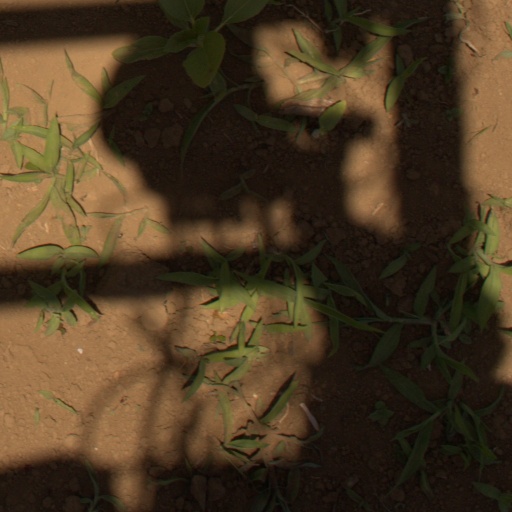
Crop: Jerusalem artichoke